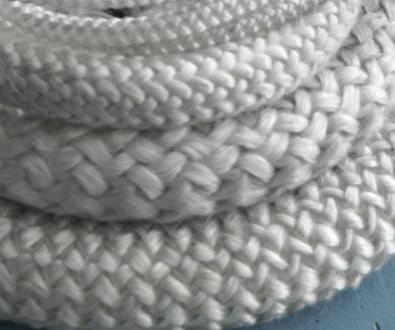
Texture: braided